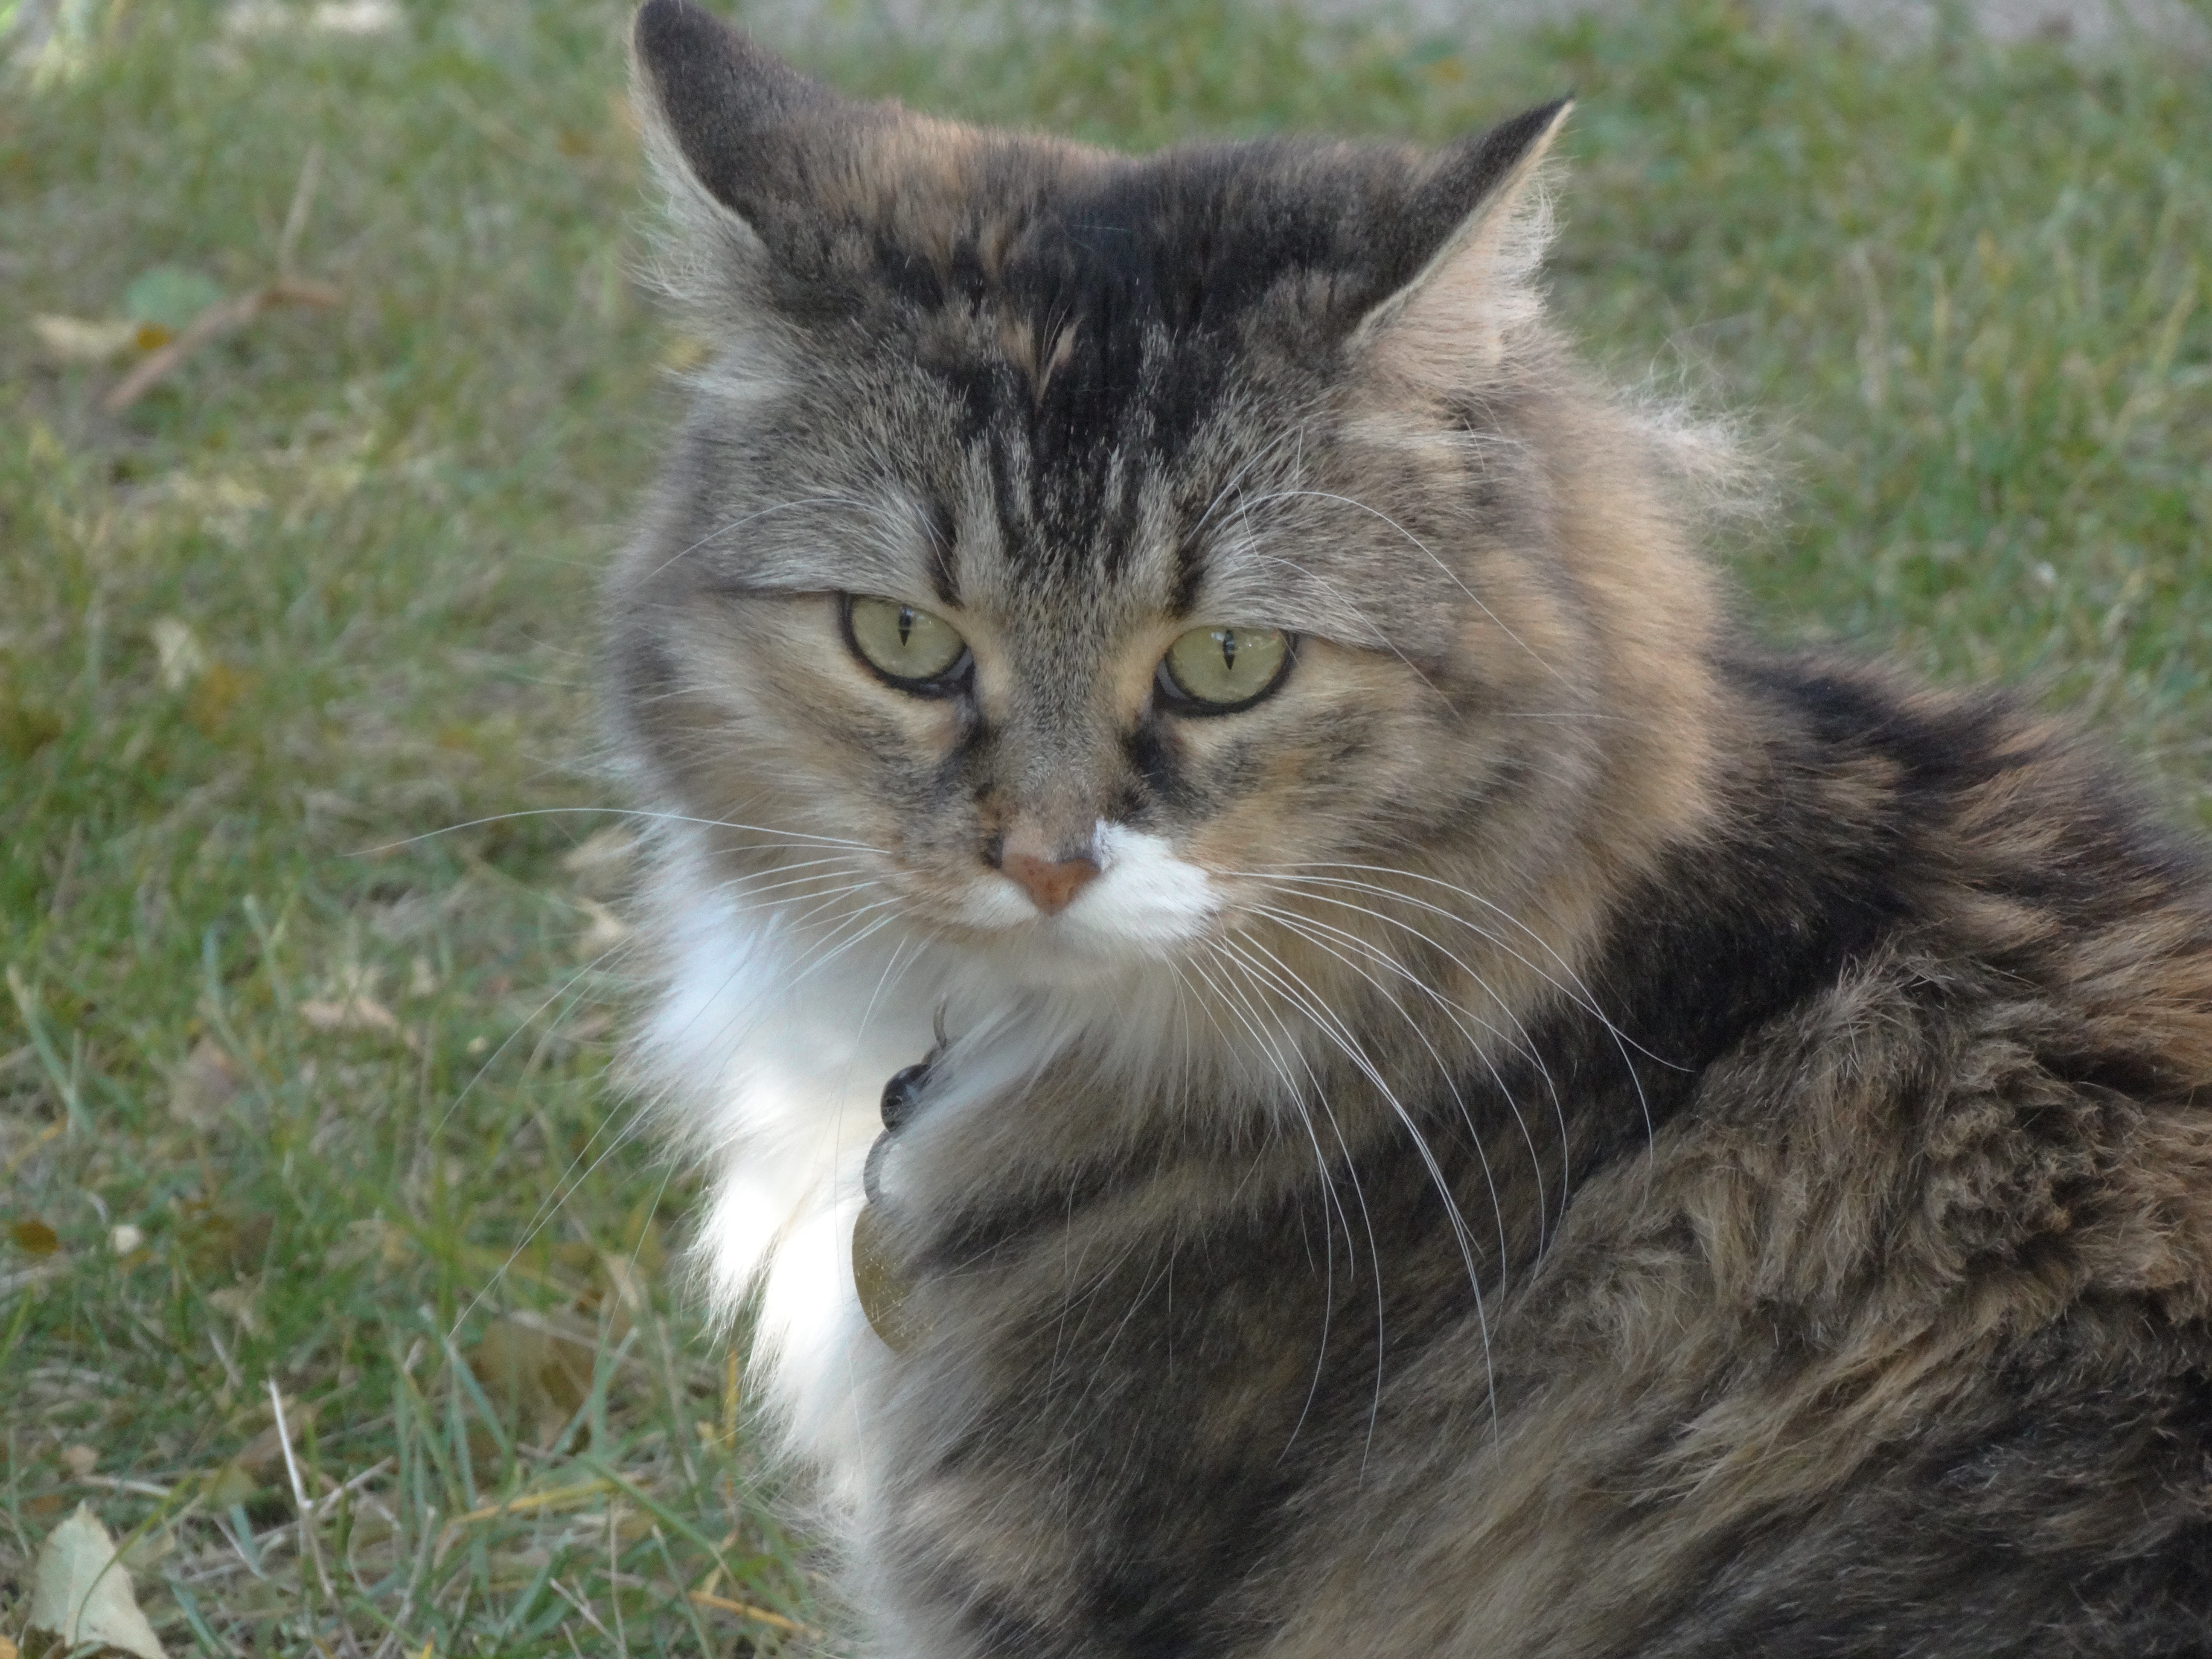
looking, pet, cat, mammal, fauna, whiskers, vertebrate, siberian, norwegian forest cat, european shorthair, wild cat, small to medium sized cats, cat like mammal, nebelung, domestic short haired cat, pixie bob, domestic long haired cat